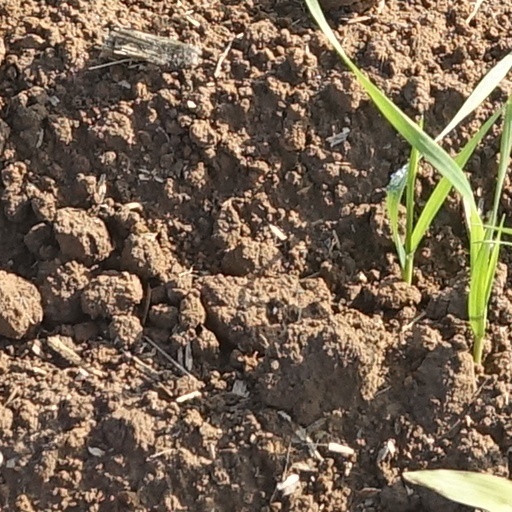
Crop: wheat